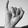
ASL letter: I